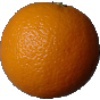
Label: Orange 1